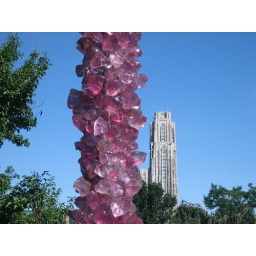
pink chihuly through the trees with cathedral of learning in the background. (mike's picture!)